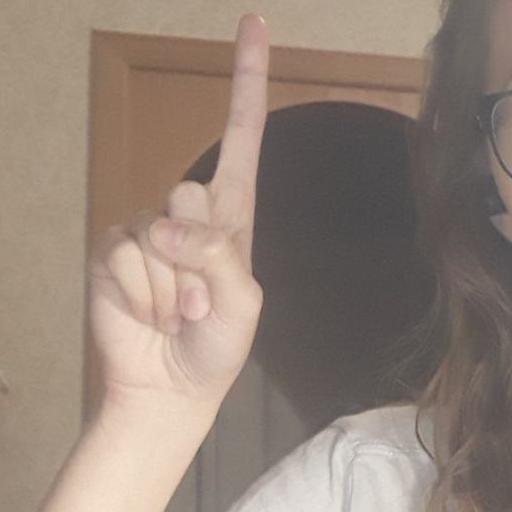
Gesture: one